Abu Lu'lu'a

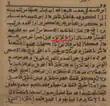
Abu Lu'lu'a's name highlighted in red, MS. Leiden Or. 298, dated 866 CE

Abu Lu'lu'a's given name was most likely , a Middle Persian name meaning "Victorious" and Arabicized in the extant sources as or . However, in the early sources he is more commonly referred to by his Arabic (either a teknonym or a nickname) , meaning "Father of Pearl". From the 16th or 17th century onward he also received the Arabic (honorific nickname), which was associated with the annual celebrations held in his honor in early modern Iran (see below). In modern Persian-language sources he is sometimes referred to by the non-historical name.